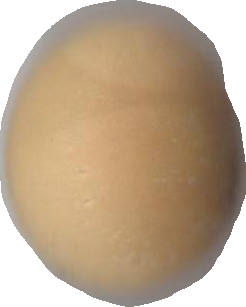
Variety: Grobogan